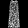
Label: Dress